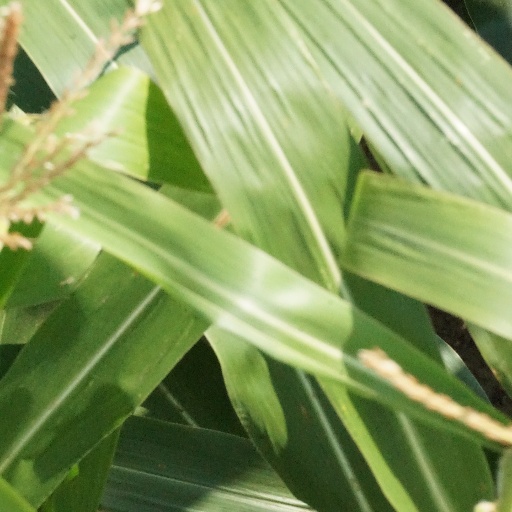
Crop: maize; corn